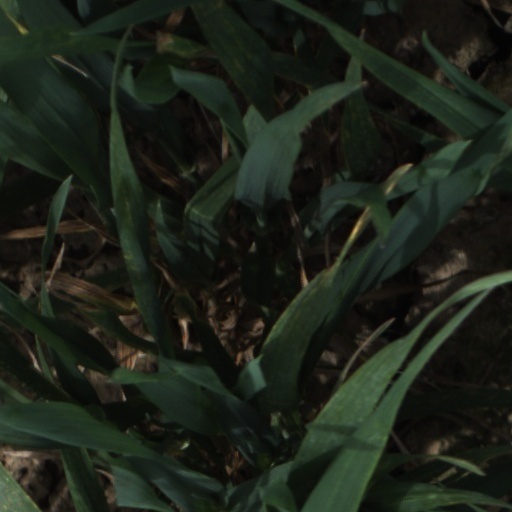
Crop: wheat